Clothing fetish

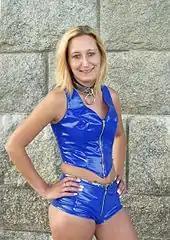
Woman wearing blue PVC shorts and top

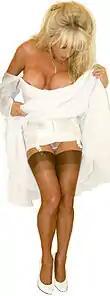
Lingerie model wearing full-fashioned stockings, with an open-bottom girdle, see-through panties, and high heels

Clothing fetishism or garment fetishism is a sexual fetish that revolves around a fixation upon a particular article or type of clothing, a particular fashion or uniform, a costume or a person dressed in such a style.